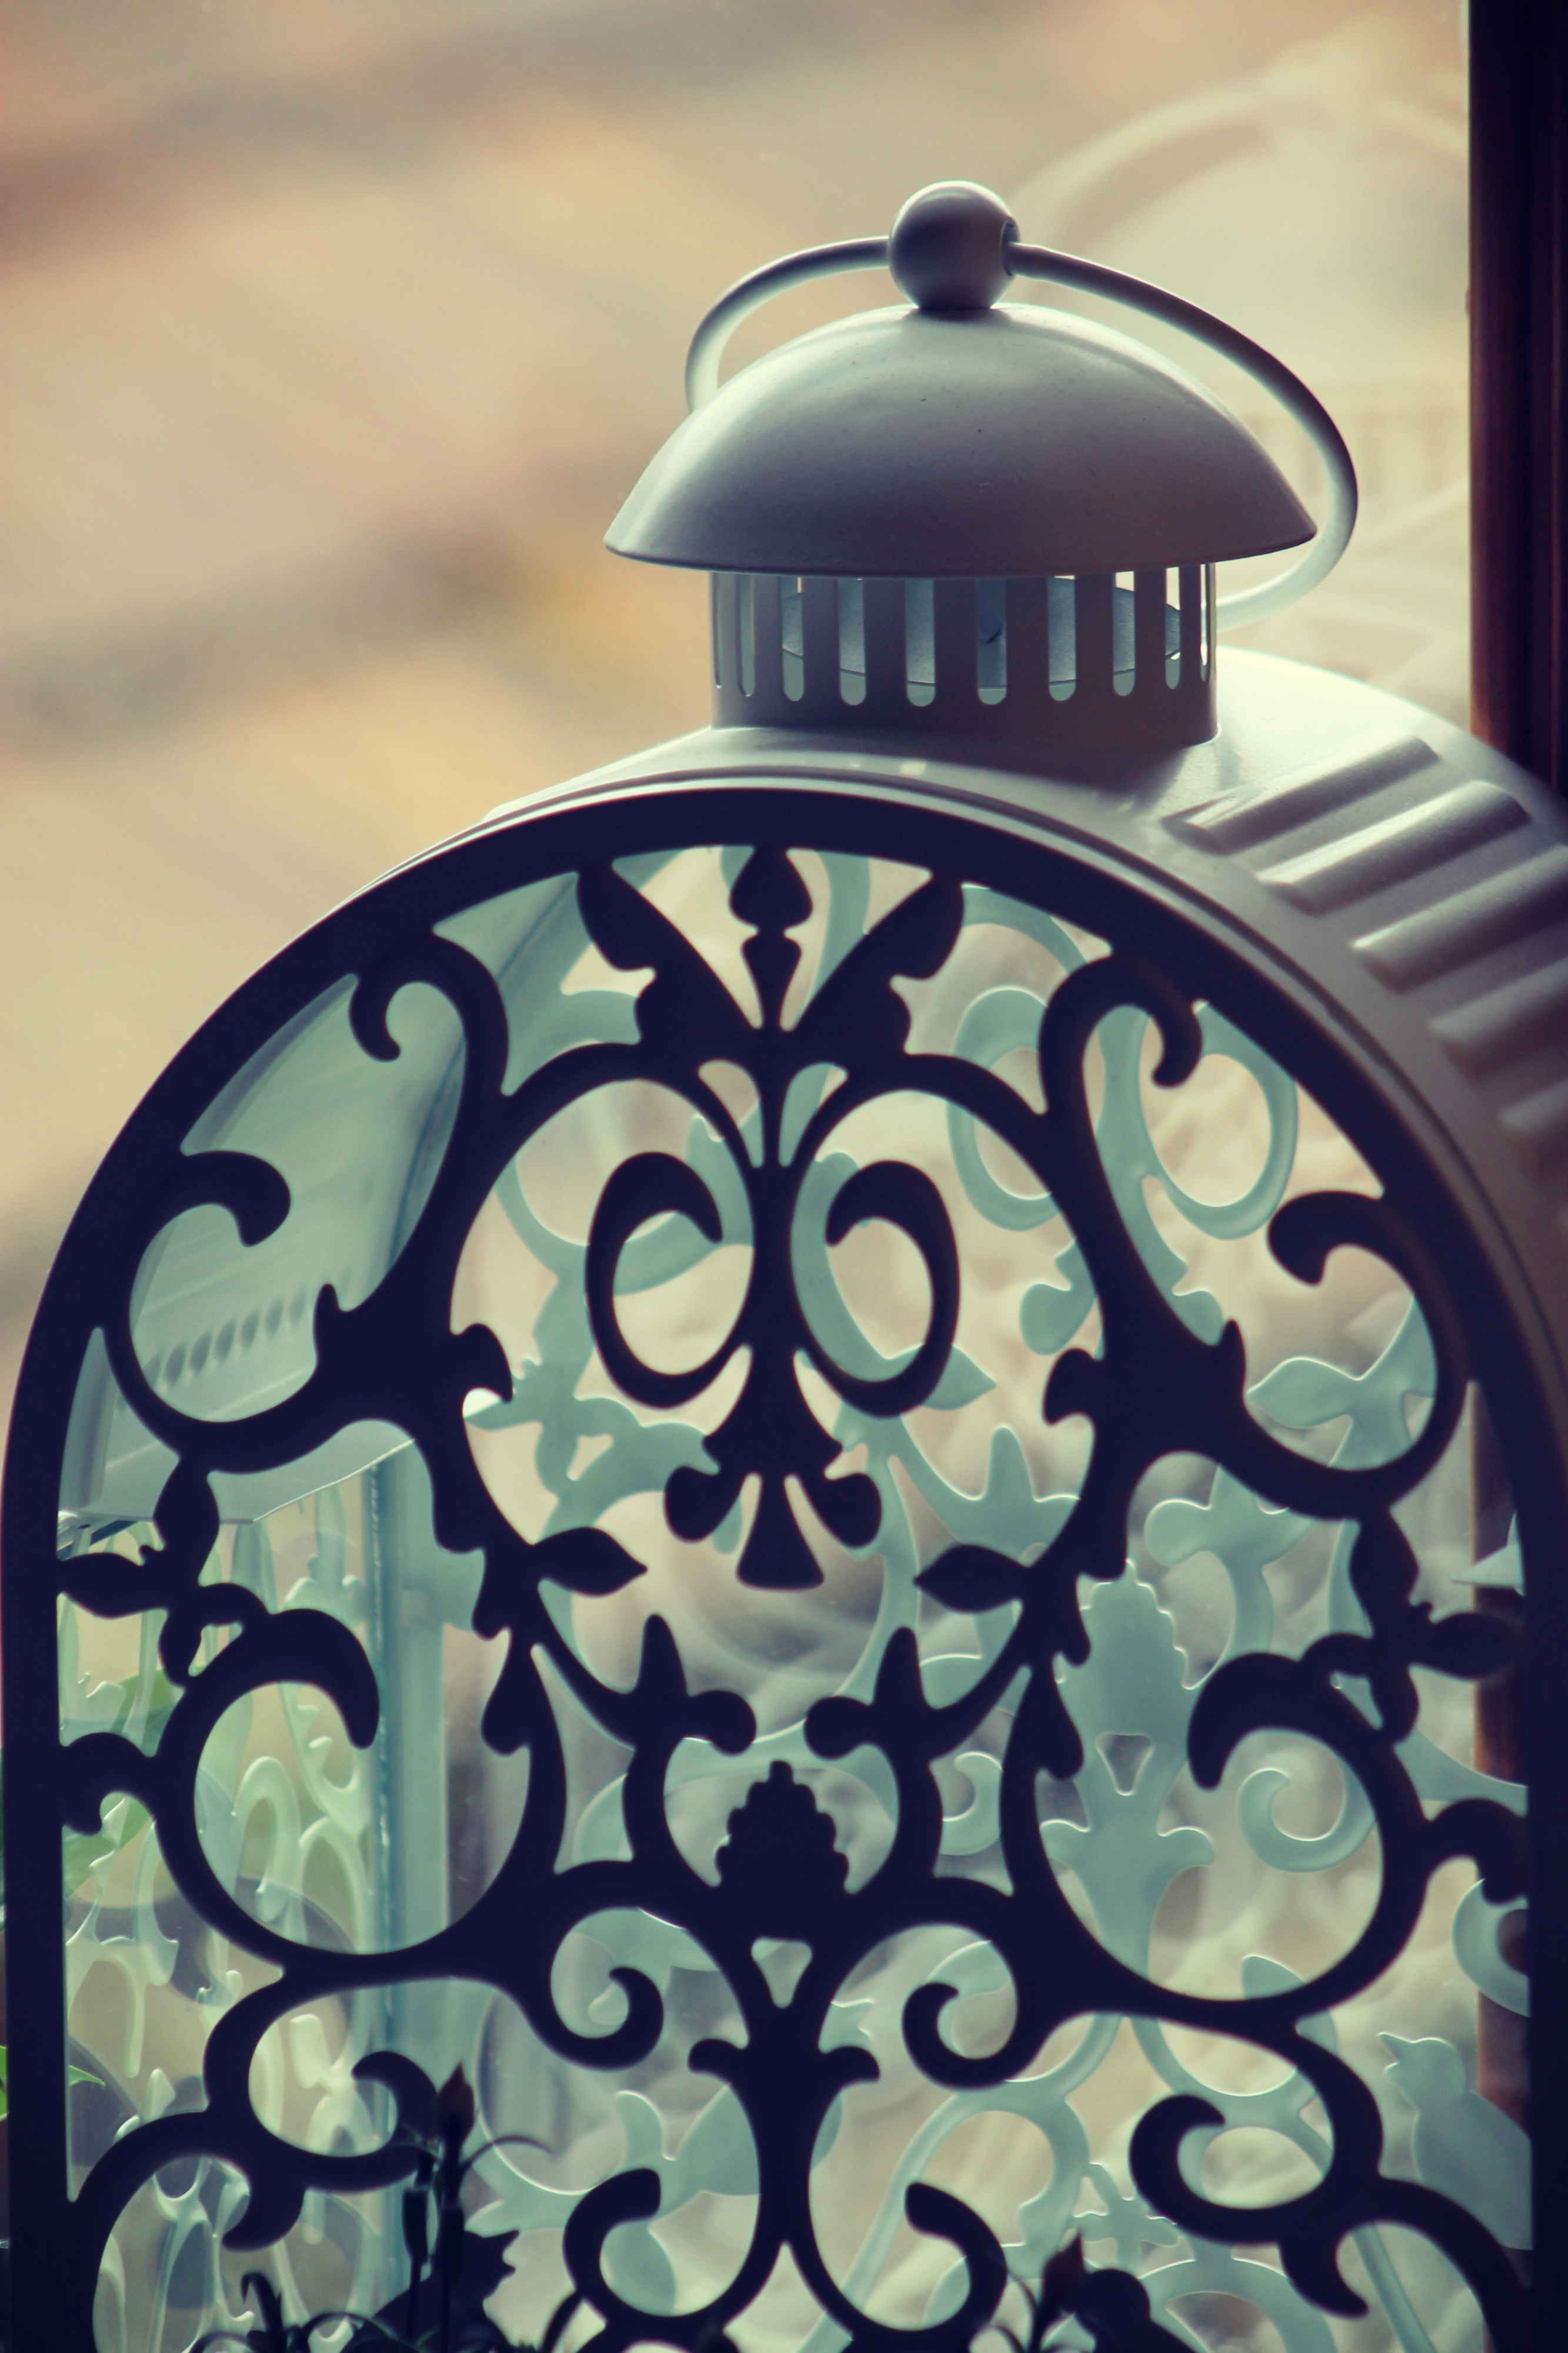
window, glass, lantern, metal, blue, lighting, circle, candlestick, ornament, interior design, design, light fixture, nice, iron, mood, sample, furnishings